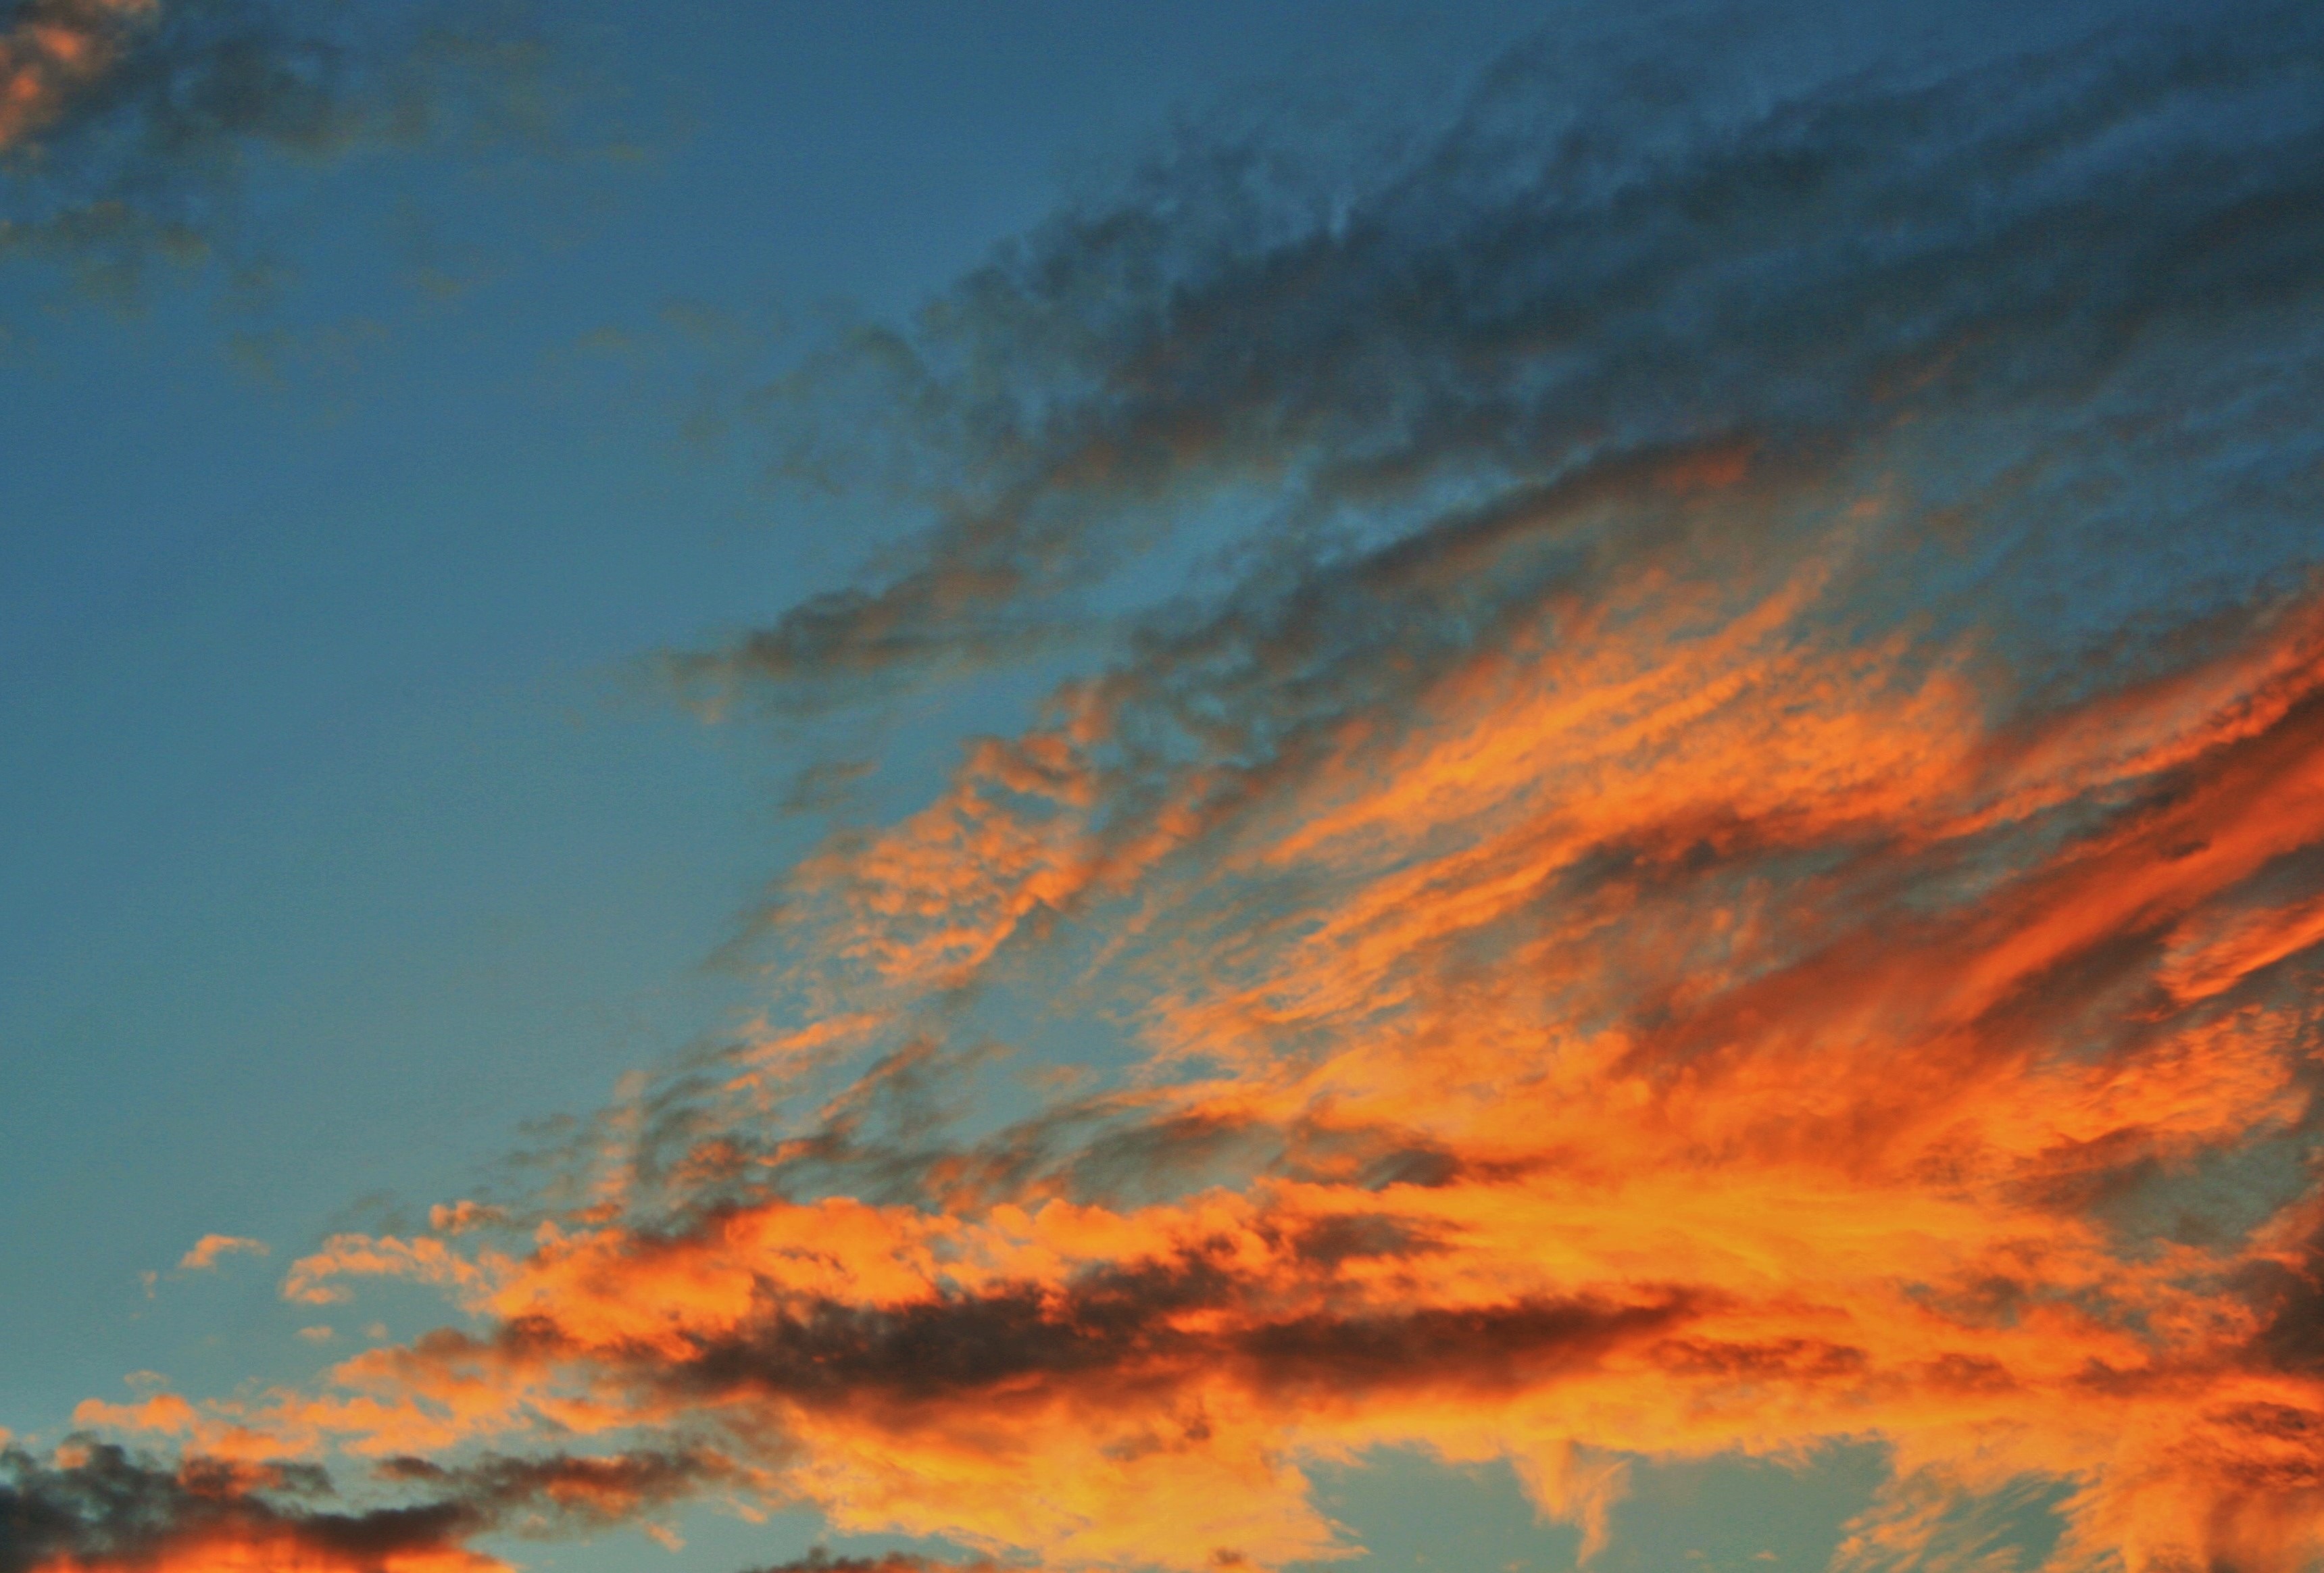
sea, horizon, glowing, cloud, sky, sunrise, sunset, dawn, atmosphere, dusk, evening, orange, cumulus, clouds, bright, afterglow, meteorological phenomenon, orange clouds, wind wave, red sky at morning